Mouha Oulhoussein Achiban

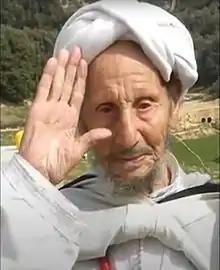

Mouha Oulhoussein Achiban (1916 – 19 February 2016), also referred to as Oulhoucine or Oulhouceine, was a Moroccan Amazigh singer and dancer born in El Kbab in 1916 and died on 19 February 2016 in El Kbab.